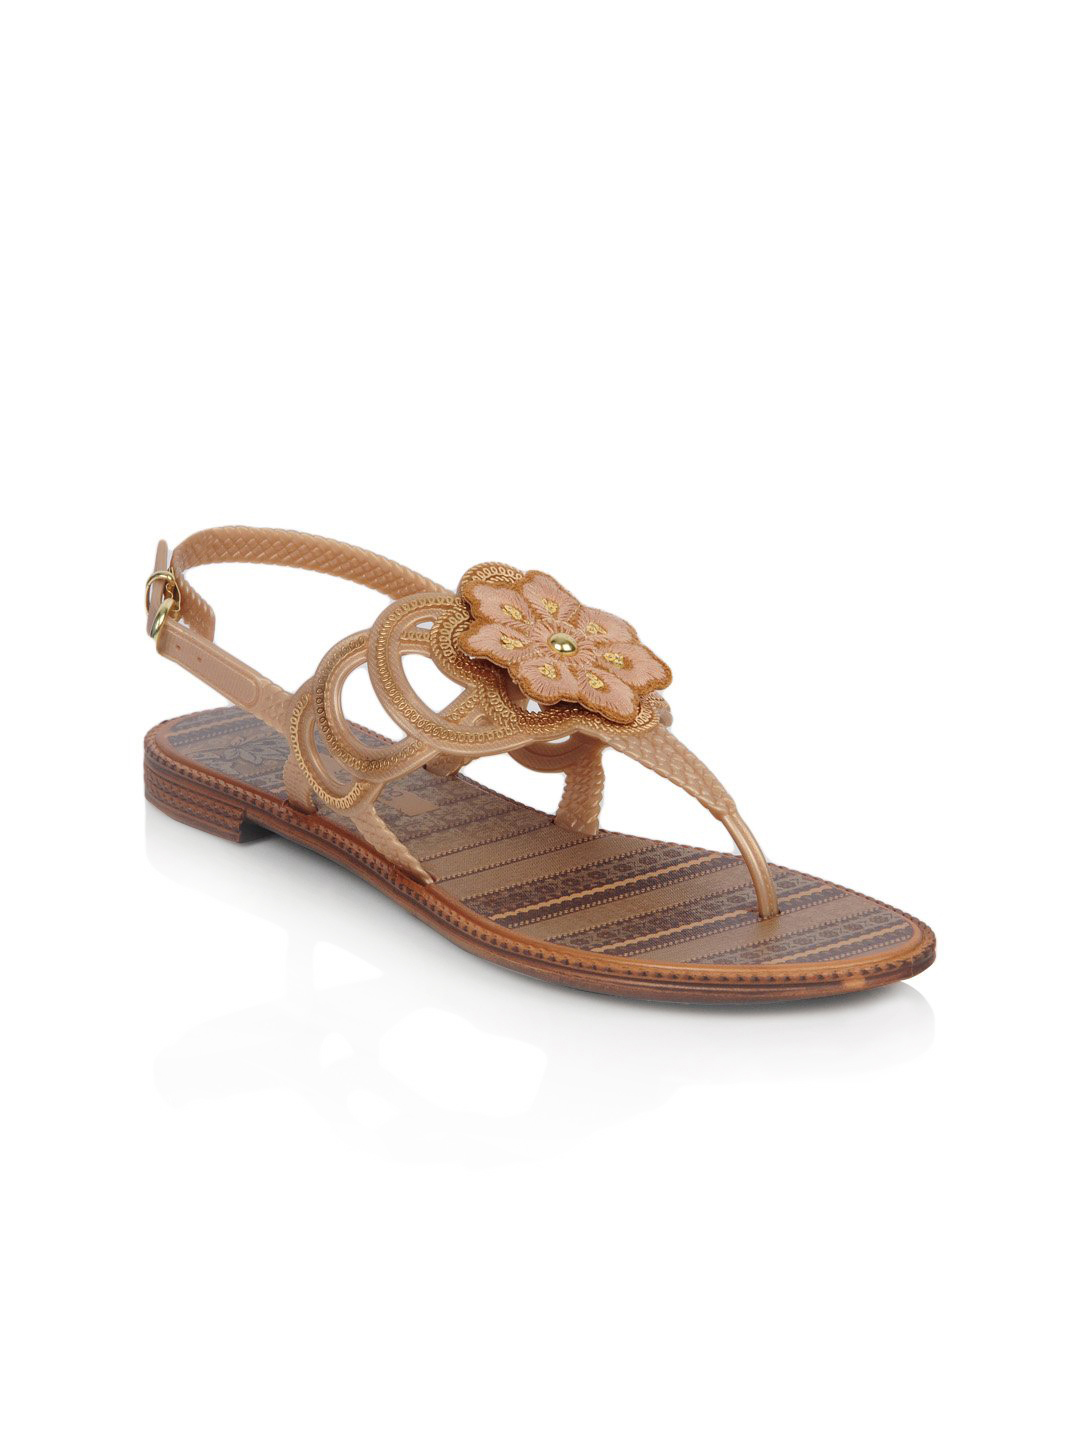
Grendha Women Jola Cigana Gold Flats
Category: Footwear / Shoes / Heels
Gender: Women
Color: Gold
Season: Winter 2012
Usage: Casual